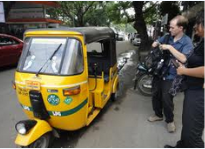
Vehicle type: Auto Rickshaws